Catalase-related immune-responsive domain

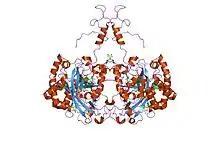
helicobacter pylori catalase compound i

In molecular biology, the catalase-related immune-responsive domain is a protein domain found in catalases. This domain carries the immune-responsive amphipathic octa-peptide that is recognised by T cells.